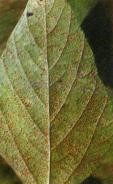
Plant: Soybean
Disease: bean rust